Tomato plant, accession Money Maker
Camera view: vertical (180 deg); turntable rotation: 270 degrees
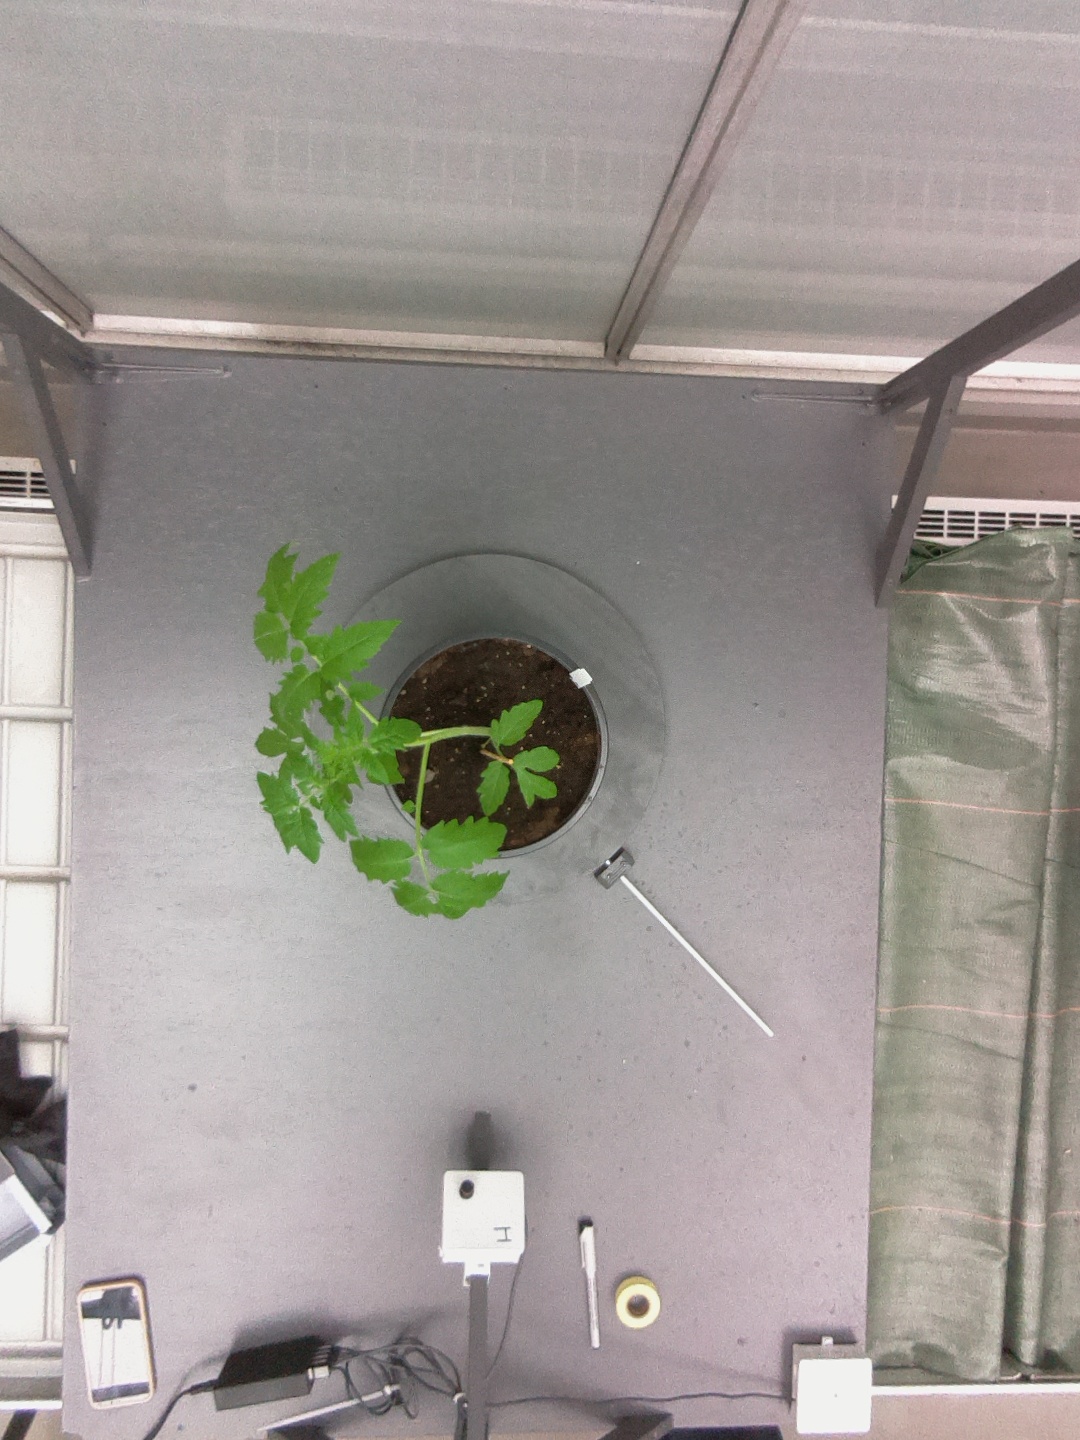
BBCH growth stage 13: 6 of true leaves visible